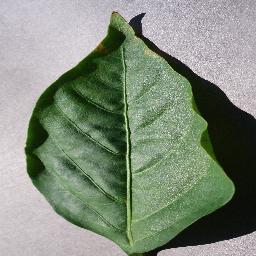
Label: Pepper,_bell___healthy